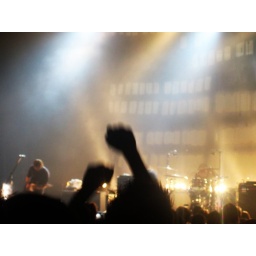
death cab at the tower theater in philly about 2 years ago.